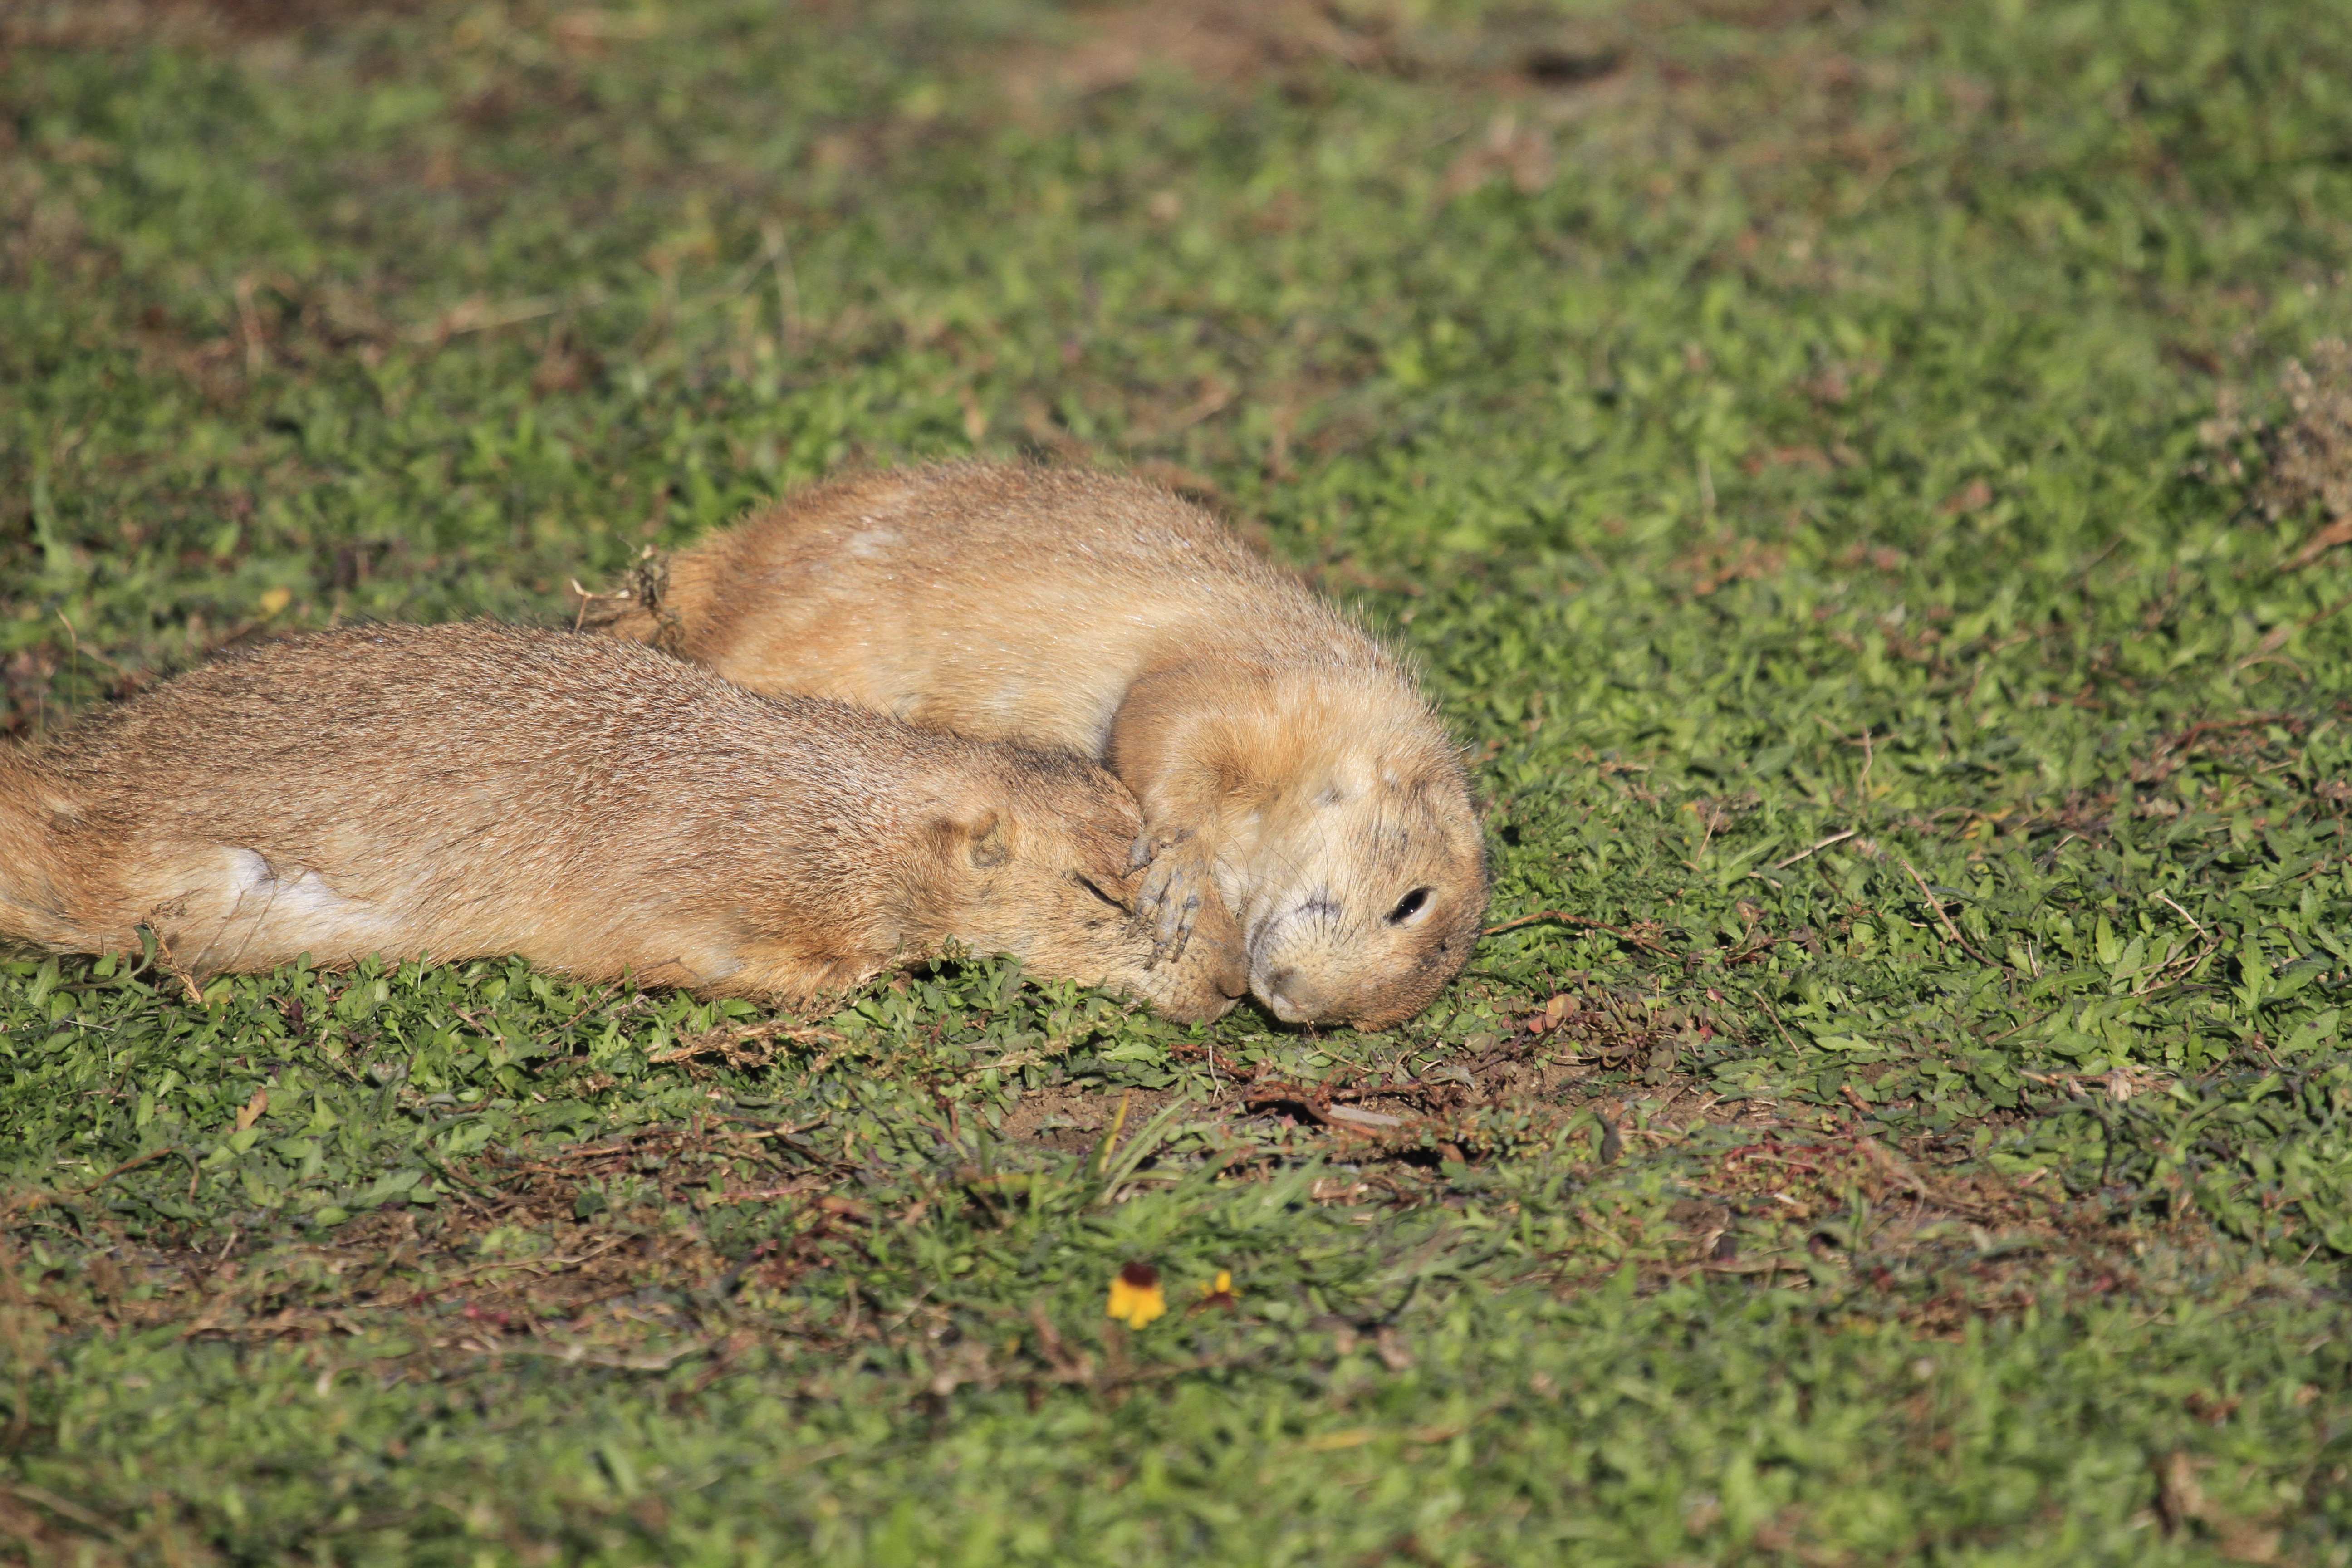
grass, wildlife, mammal, squirrel, rodent, fauna, prairiedog, vertebrate, oklahoma, marmot, larrysmith, wichitamountains, prairie dog